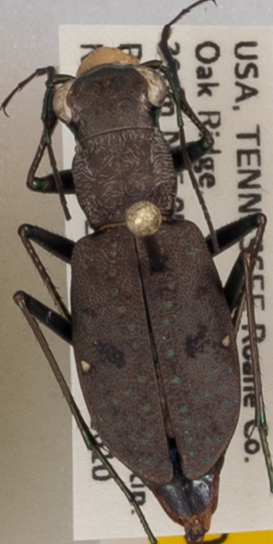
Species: Cylindera unipunctata
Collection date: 2020-06-10
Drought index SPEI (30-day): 0.678
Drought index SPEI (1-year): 2.09
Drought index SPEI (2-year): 2.09